Banks McFadden

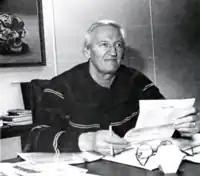
McFadden in 1977

On September 19, 1987, Clemson University retired his basketball No. 23 and football No. 66.